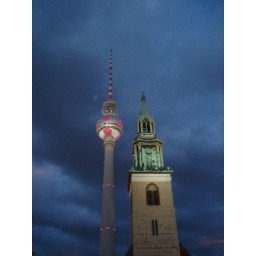
left: the TV tower of Berlin (opened in 1969), right: the church Marienkirche (built in the thirteenth century)